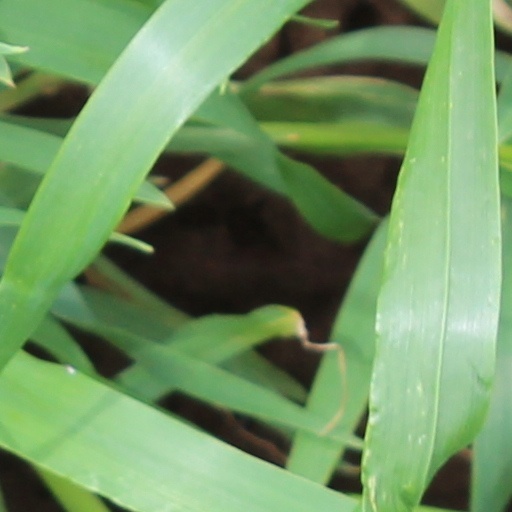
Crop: wheat